Stephen W. Thompson

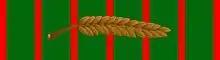
Croix de guerre 1914–1918 ribbon with palm

On February 5, 1918, the 1st Aero Squadron had not yet begun combat operations, and Thompson visited a French unit with a fellow member of the 1st Aero Squadron. Both were invited to fly as gunner-bombardiers with the French on a bombing raid over Saarbrücken, Germany. After they had dropped their bombs, the squadron was attacked by Albatros D.III fighters. Thompson shot down one of them. This was the first aerial victory by any member of the U.S. military.